Battle of the Philippine Sea

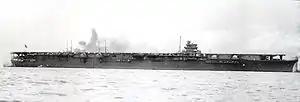
Japanese aircraft carrier "Shōkaku"

"Taihō" had just launched 42 aircraft as a part of the second raid when "Albacore" fired the torpedo spread. Of the six torpedoes fired, four veered off-target. Japanese pilot Sakio Komatsu had recently launched and from his aircraft sighted one of the two torpedoes which were heading for "Taihō". Komatsu dived into the path of the torpedo which then detonated. The sixth torpedo struck the carrier on her starboard side and ruptured two aviation fuel tanks. The carrier's escorting destroyers made depth charge attacks but caused only minor damage to "Albacore". Initially, the damage to "Taihō" seemed minor; the flooding was quickly contained and the carrier's propulsion and navigation were unaffected. "Taihō" quickly resumed regular operations, but gasoline vapor from the ruptured fuel tanks began to fill the hangar decks, creating an increasingly dangerous situation on board.